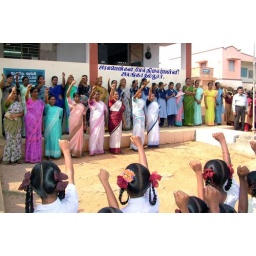
Alanganallur kalanjiam members and Alanganallur boys and girls high school stand against poverty